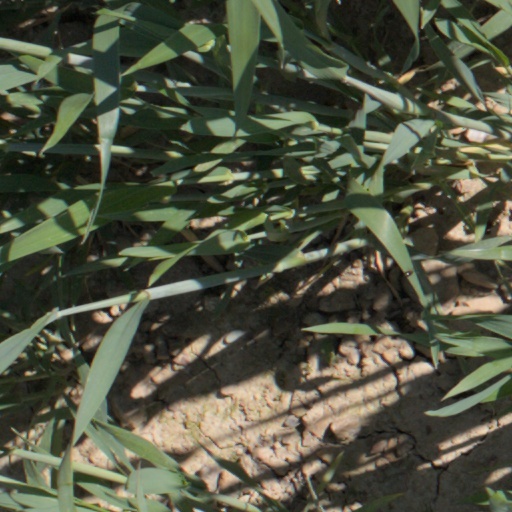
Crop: wheat